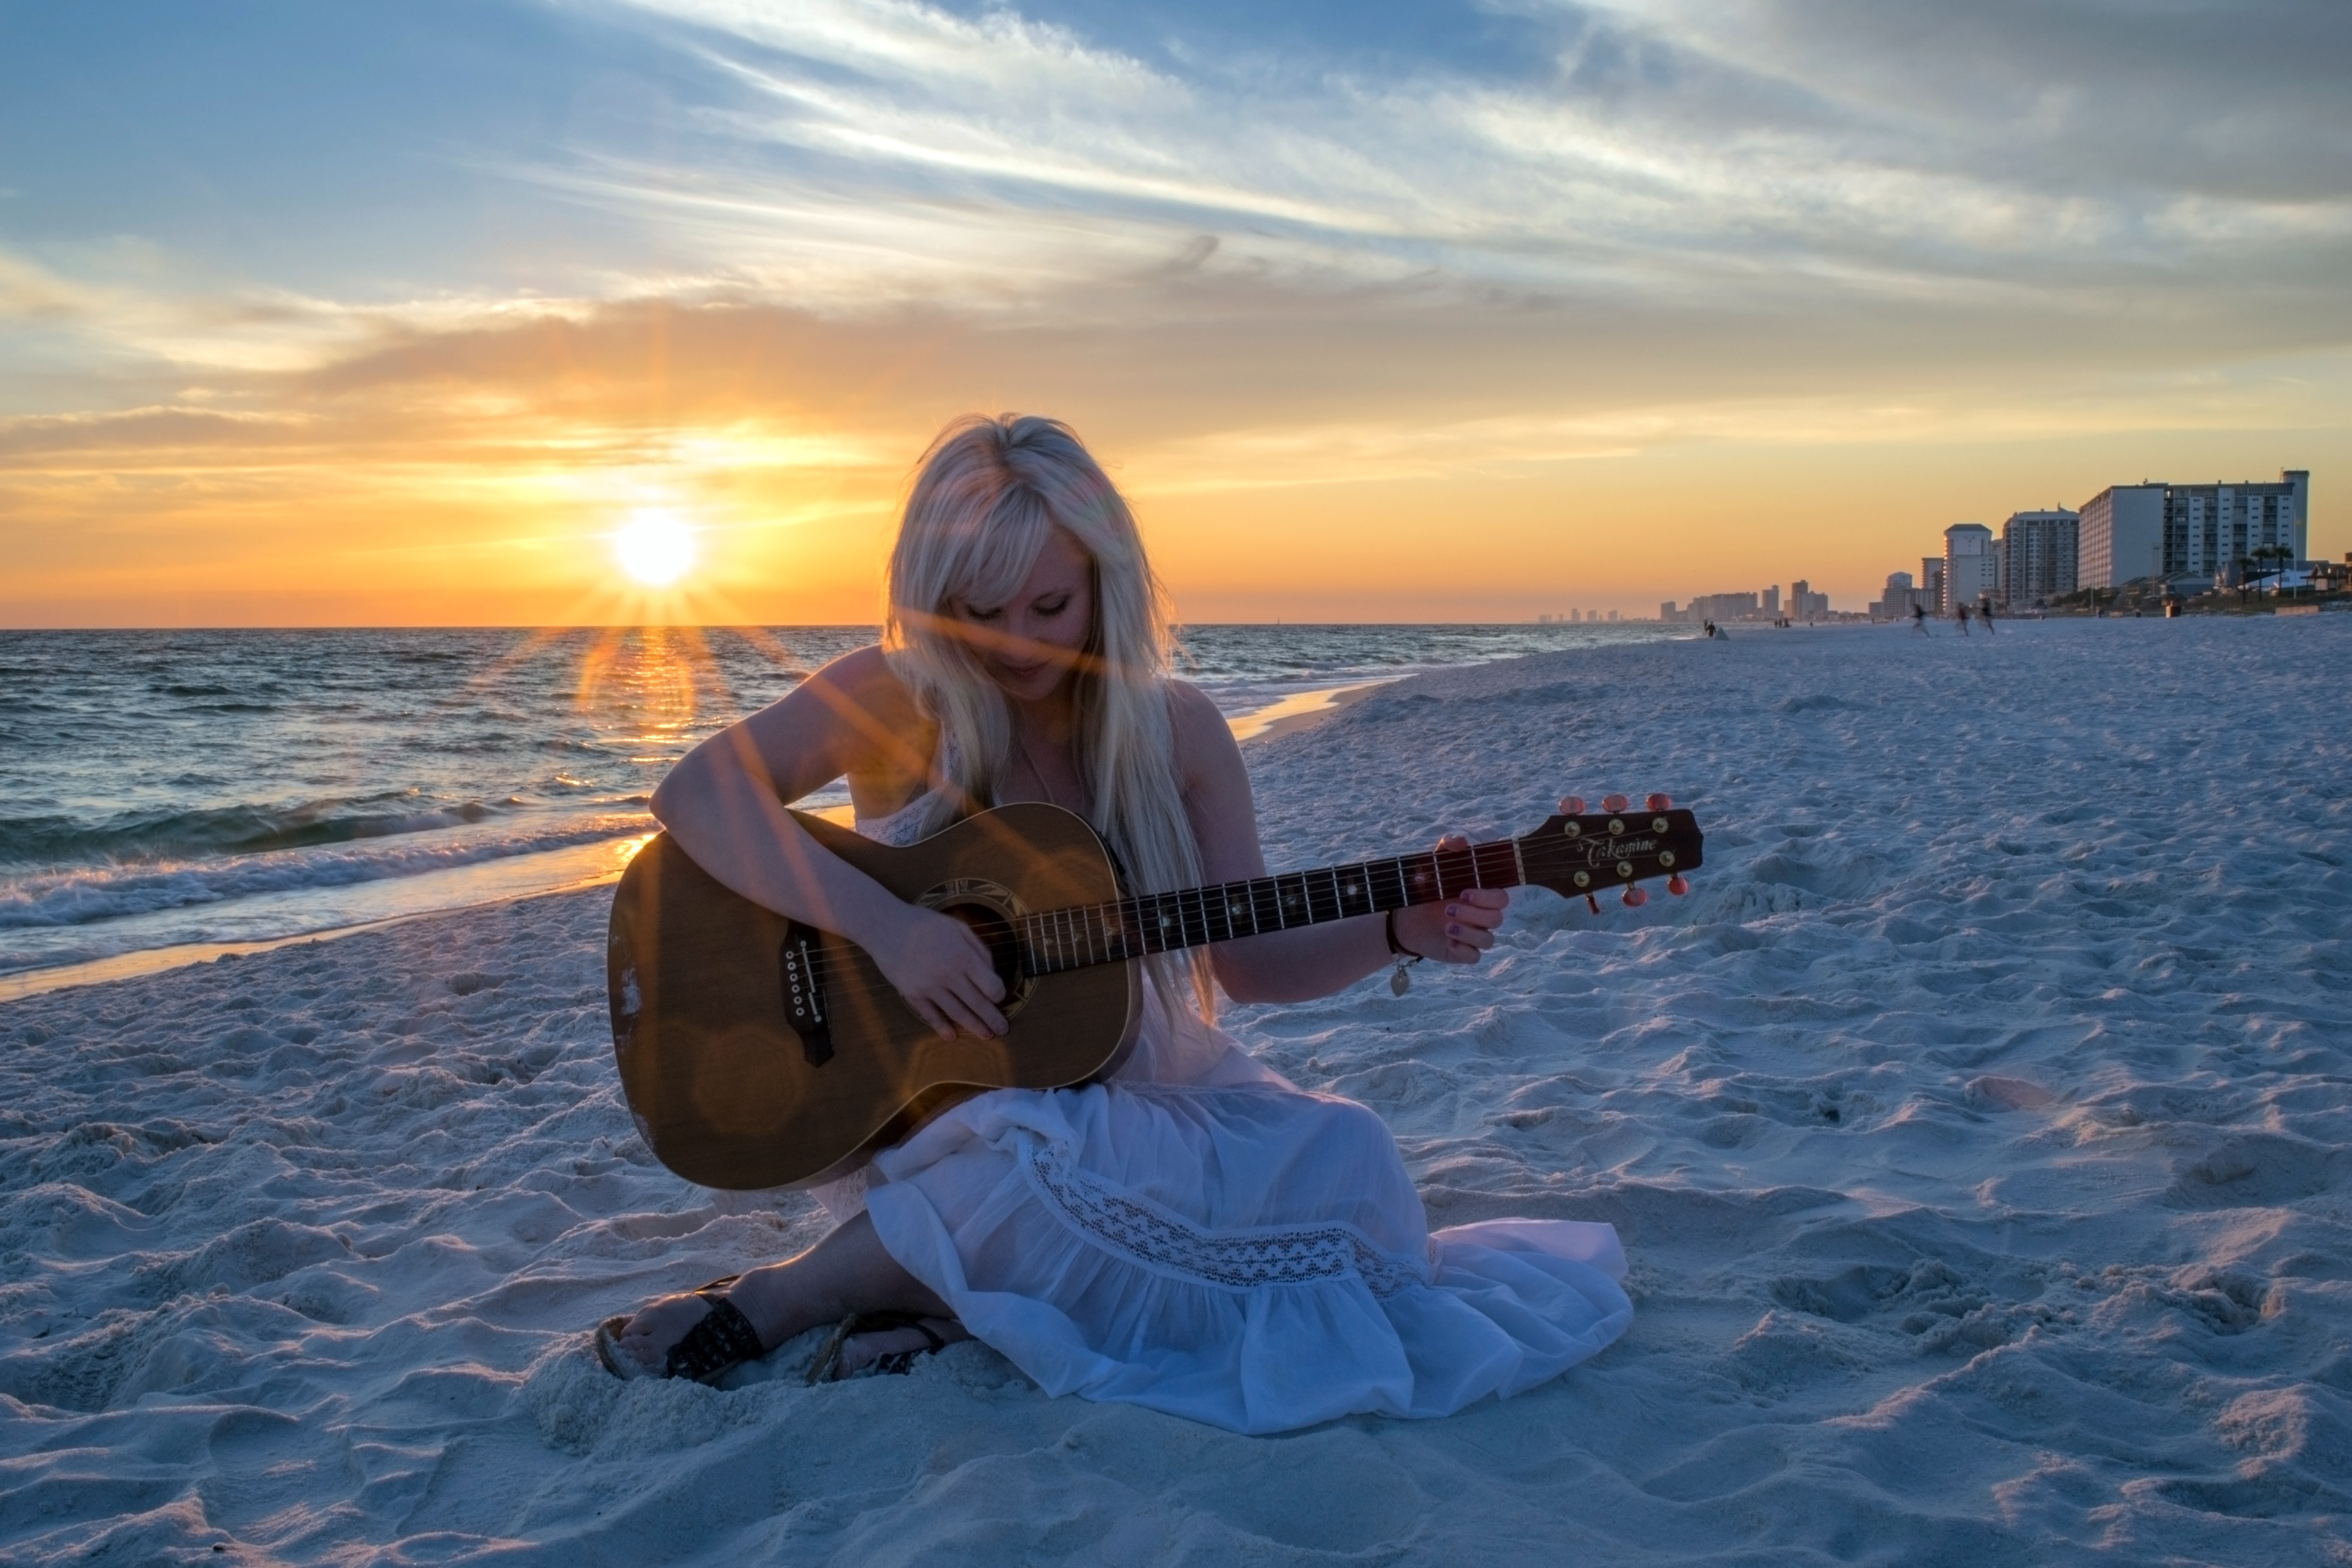
beach, sea, sand, ocean, music, girl, sunset, white, play, sunlight, guitar, acoustic guitar, wave, summer, vacation, female, evening, portrait, young, instrument, blue, playing, performer, musician, lifestyle, blonde, acoustic, caucasian, outside, fun, dress, happy, musical, guitarist, attractive, string instrument, plucked string instruments